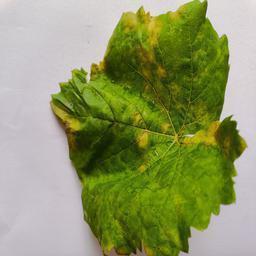
Label: Downy Mildew